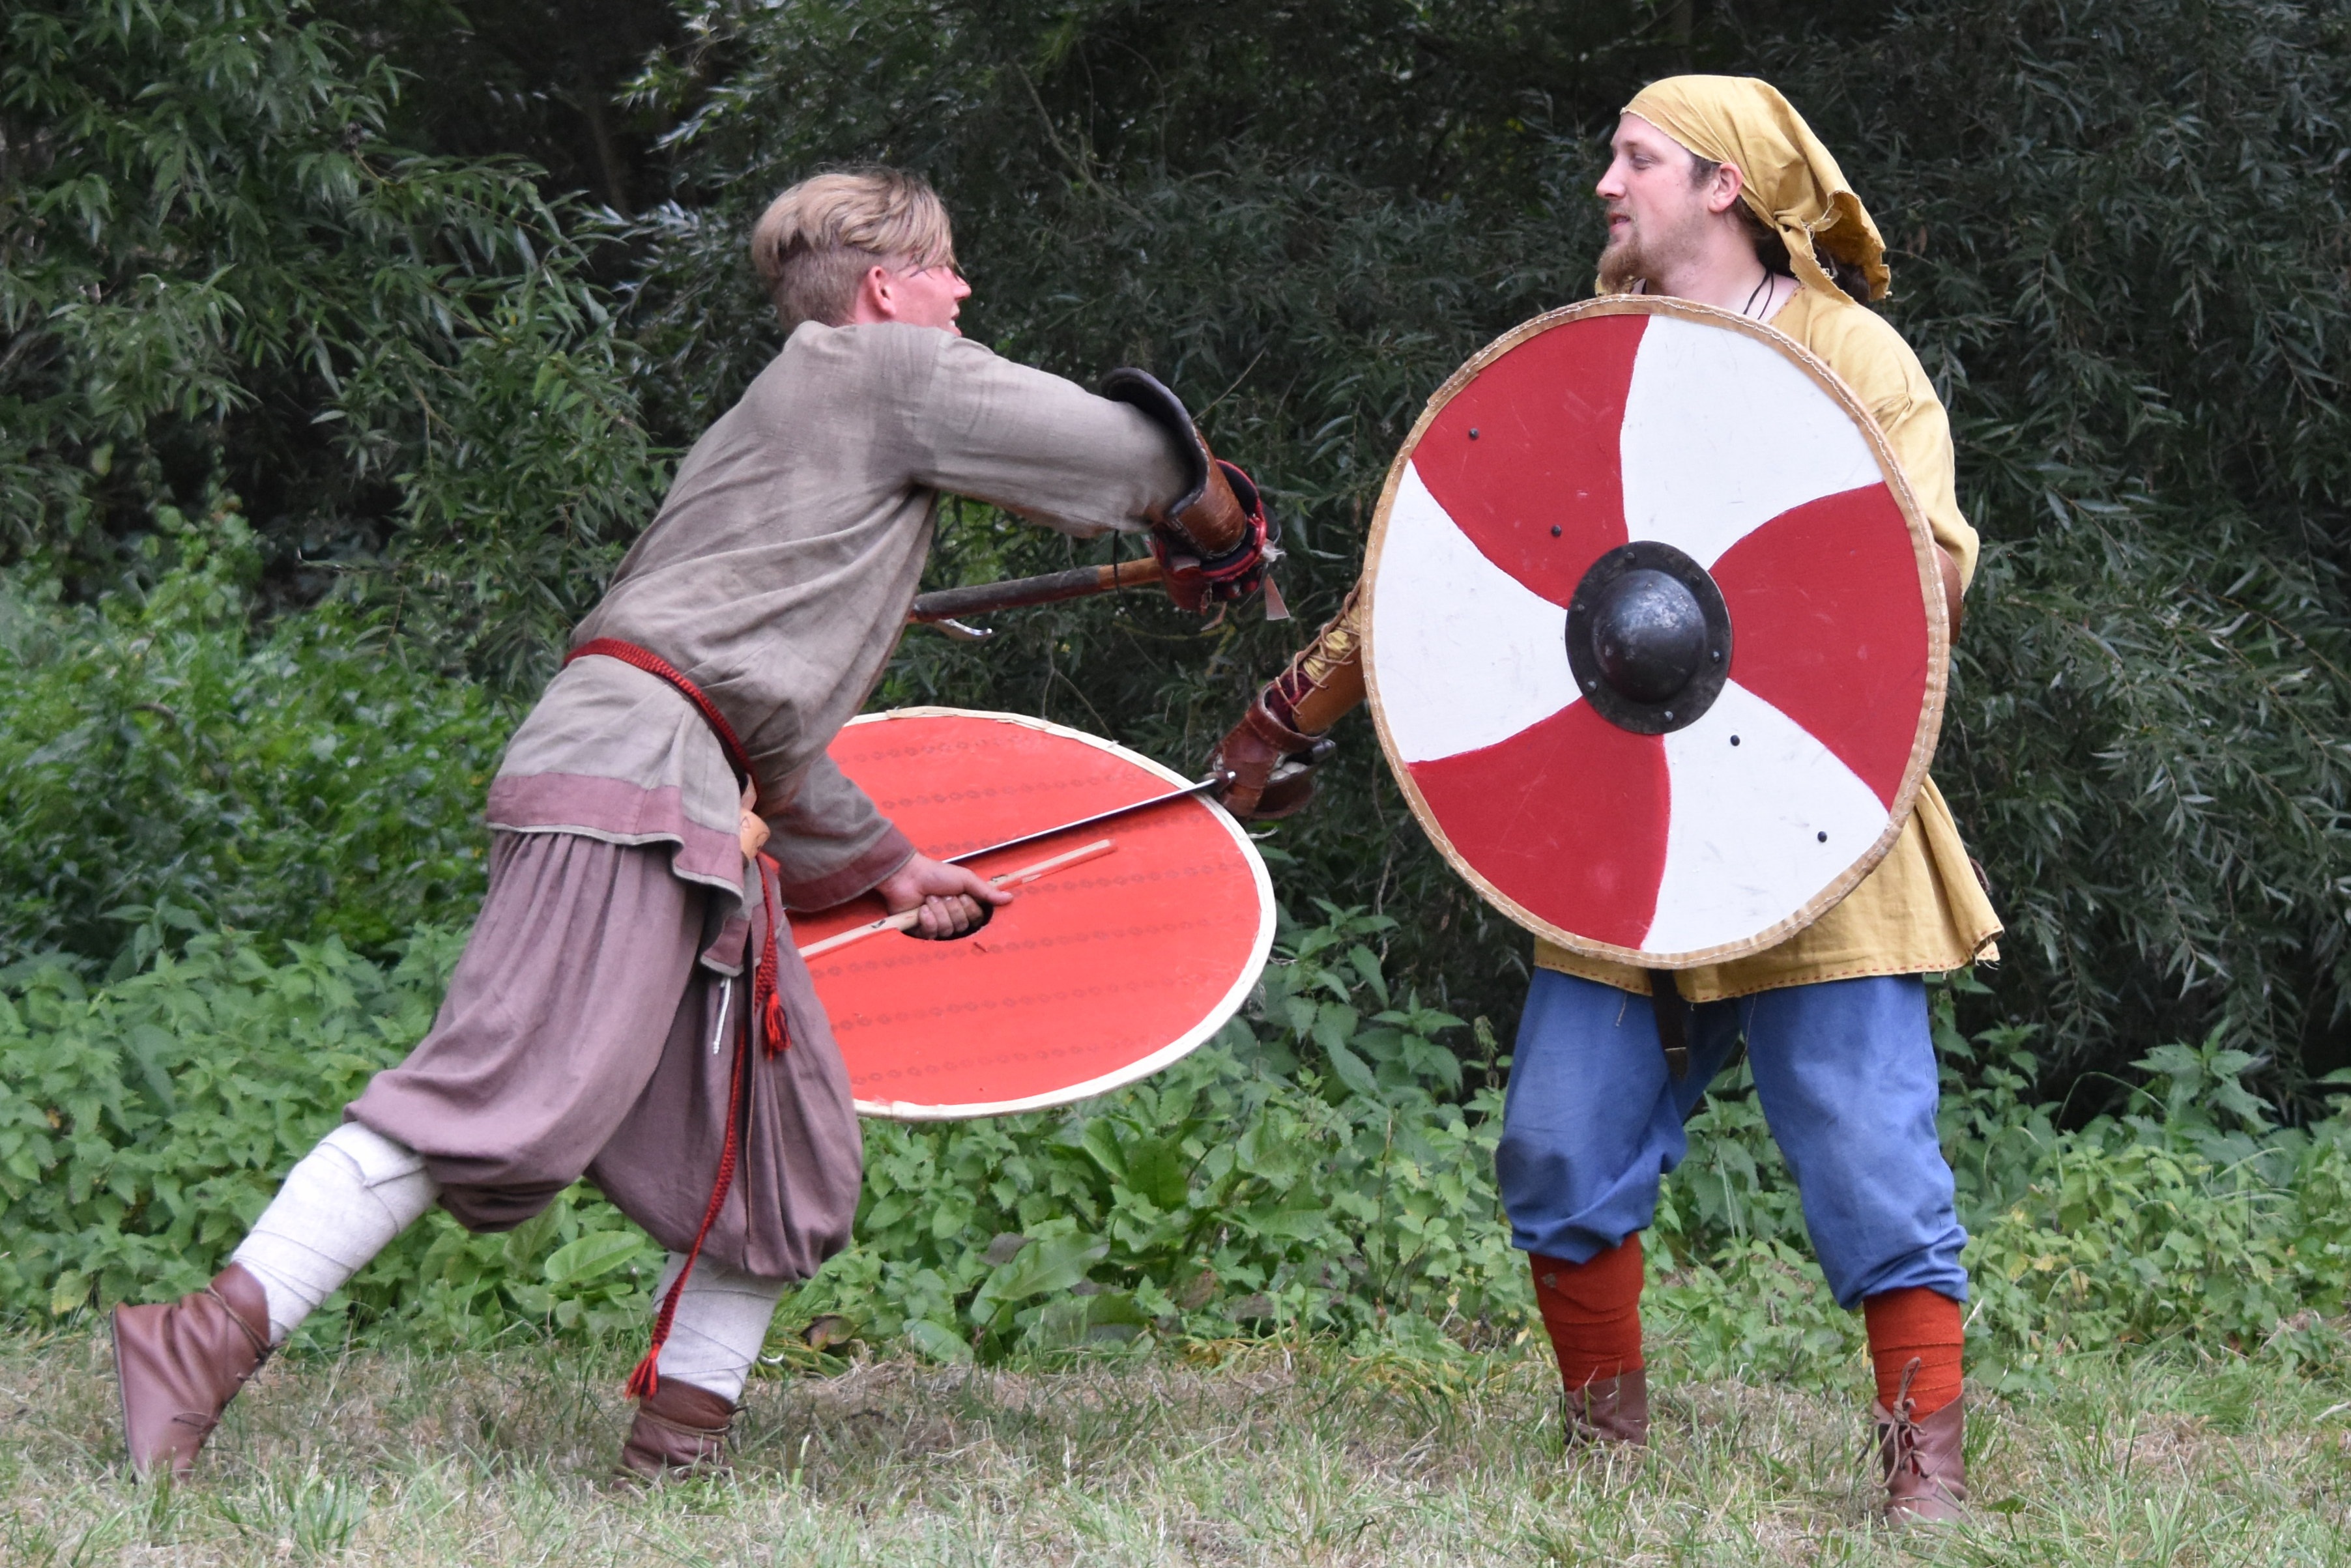
man, people, clothing, drum, musical instrument, sword, fight, fighting, shield, outfit, middle ages, weight training, hand drum